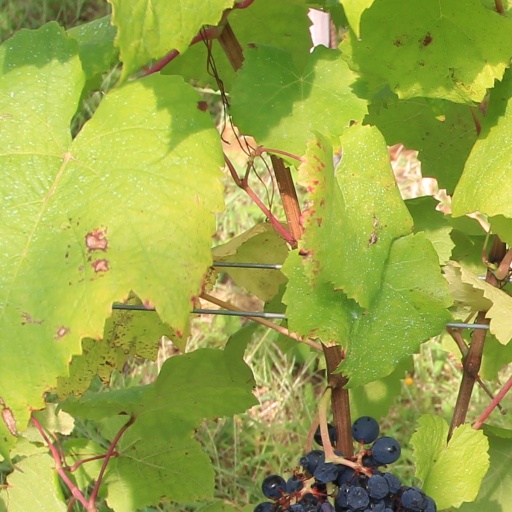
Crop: grape